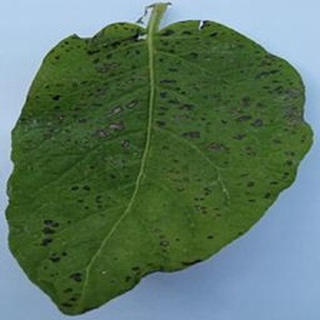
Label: potato_early_blight